Danganronpa S: Ultimate Summer Camp

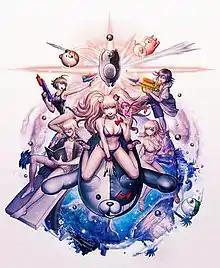
Promotional artwork

Danganronpa S: Ultimate Summer Camp is a role-playing video game with board game elements, developed and published by Spike Chunsoft for the Nintendo Switch in late 2021, with Android, iOS, PlayStation 4, and Windows versions released in 2022. The game, a spin-off installment in the "Danganronpa" visual novel series, is an expanded version of two side-modes from "" (2017), and was released digitally as a standalone game and physically through the game compilation "Danganronpa Decadence", as a part of celebrations for the 10th anniversary of the "Danganronpa" series.